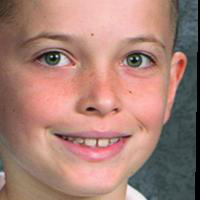
Age group: age 11-20